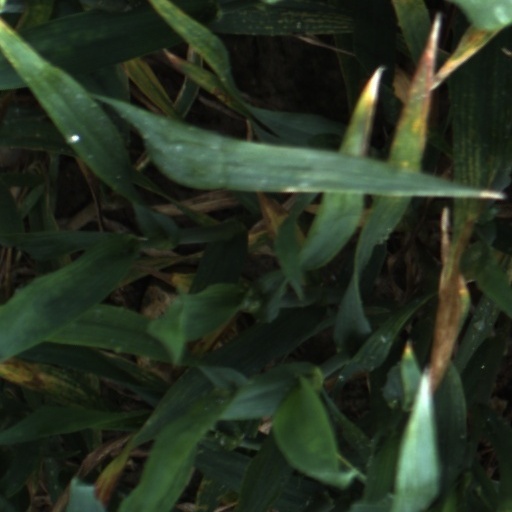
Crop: wheat